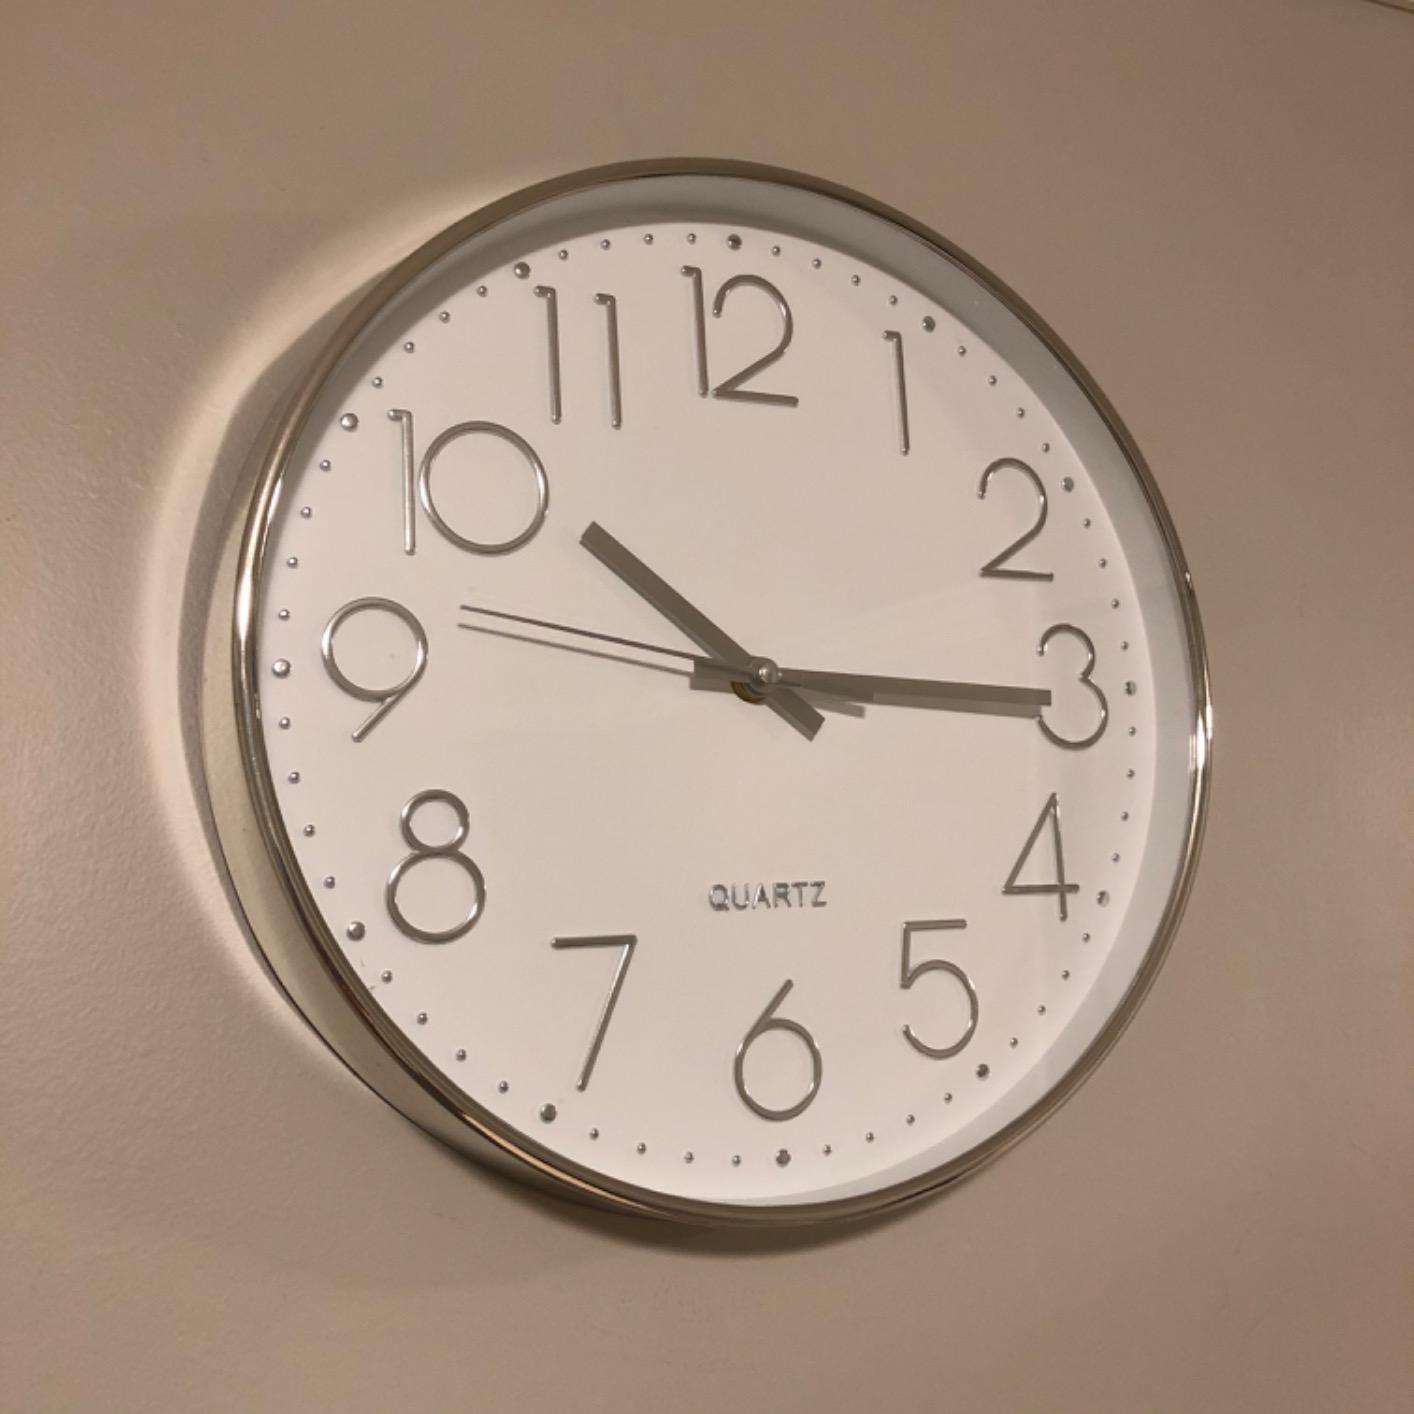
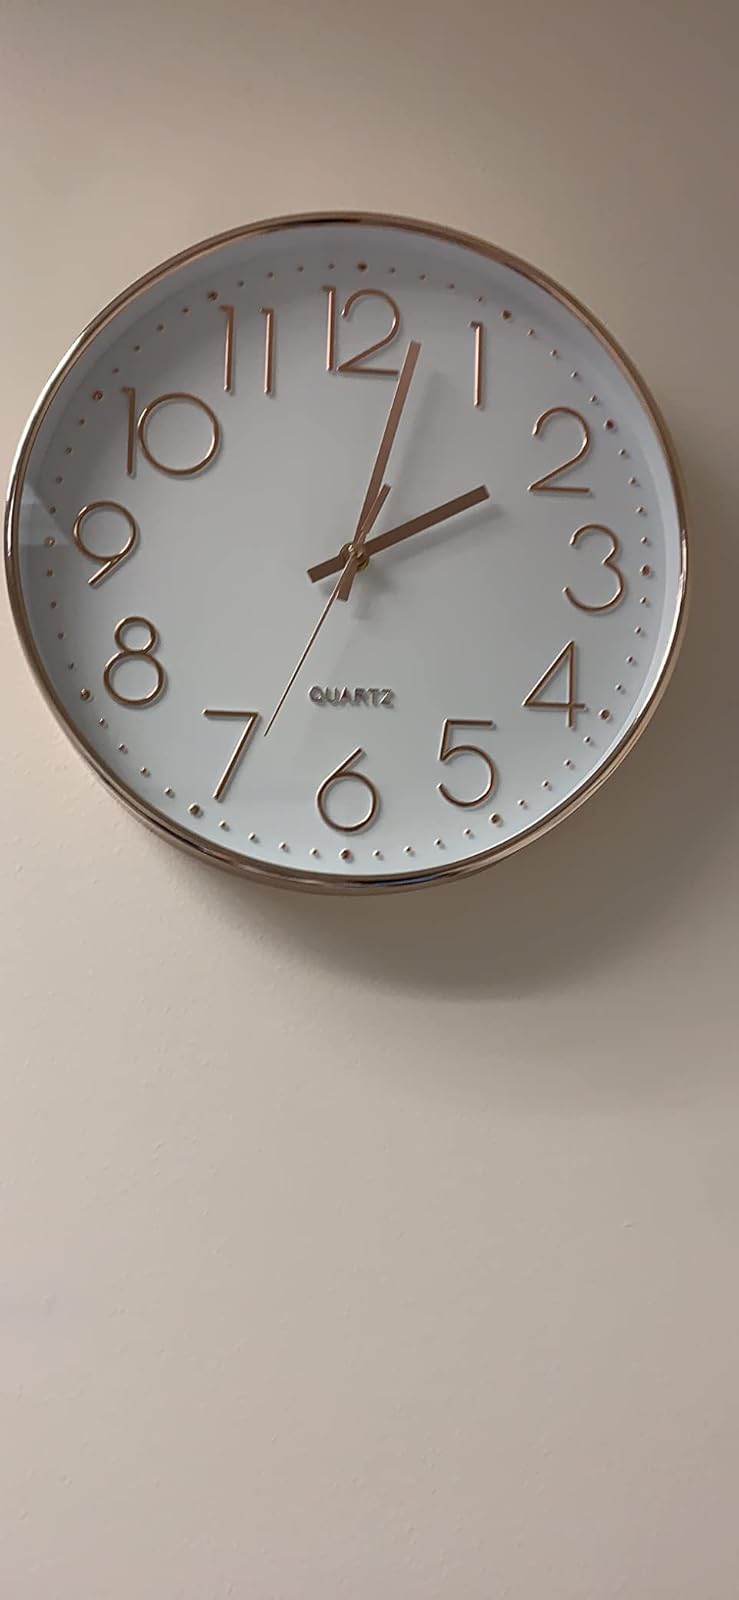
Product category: clock
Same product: no